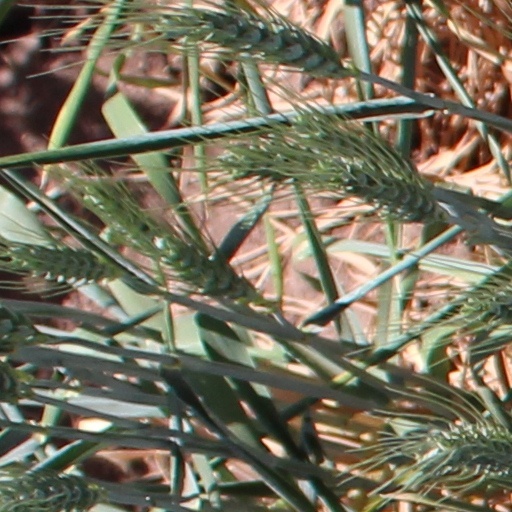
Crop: wheat